Foundation for German-Polish Cooperation

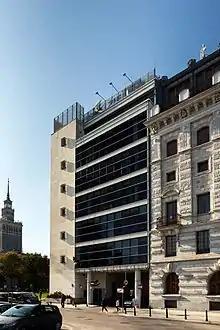
Main seat of the Foundation for German-Polish Cooperation in Warsaw.

The Foundation for German-Polish Cooperation, an organization established 1991 by the governments of the Republic of Poland and the Federal Republic of Germany, provides financial support for initiatives that bring Poles and Germans together.